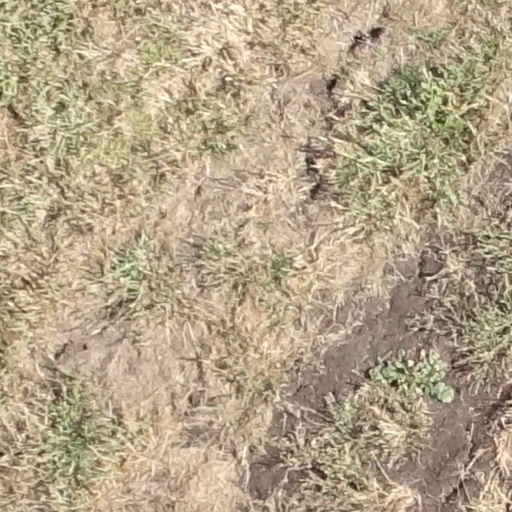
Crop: sorghum